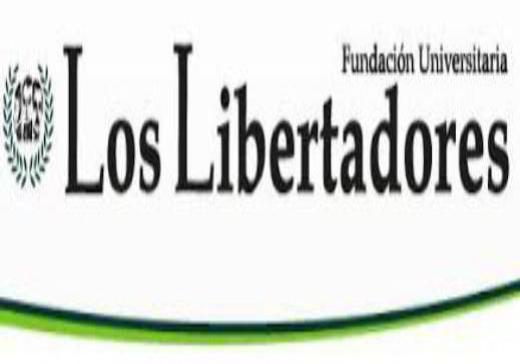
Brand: los libertadores
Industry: Others